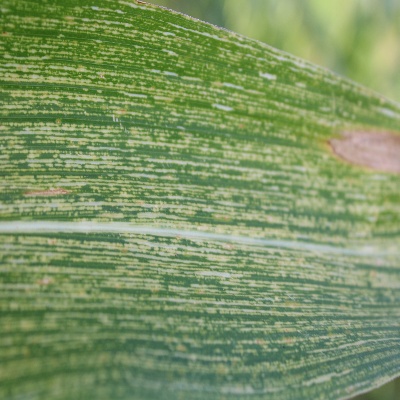
Crop: Maize
Condition: streak virus